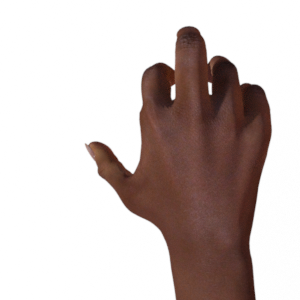
Label: rock